Tuareg people

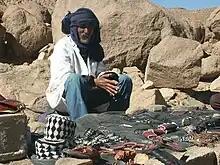
Tuareg selling crafts to tourists in the Hoggar (Algeria)

In 2007, Stanford's Cantor Arts Center opened an exhibition, "Art of Being Tuareg: Sahara Nomads in a Modern World", the first such exhibit in the United States. It was curated by Tom Seligman, director of the center. He had first spent time with the Tuareg in 1971 when he traveled through the Sahara after serving in the Peace Corps. The exhibition included crafted and adorned functional objects such as camel saddles, tents, bags, swords, amulets, cushions, dresses, earrings, spoons and drums. The exhibition also was shown at the University of California, Los Angeles Fowler Museum in Angeles and the Smithsonian's National Museum of African Art in Washington, D.C.